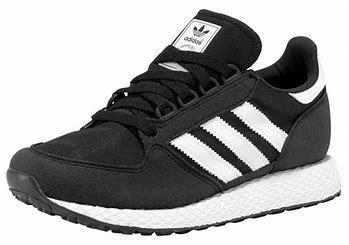
Brand: Adidas
Model: Forest Grove